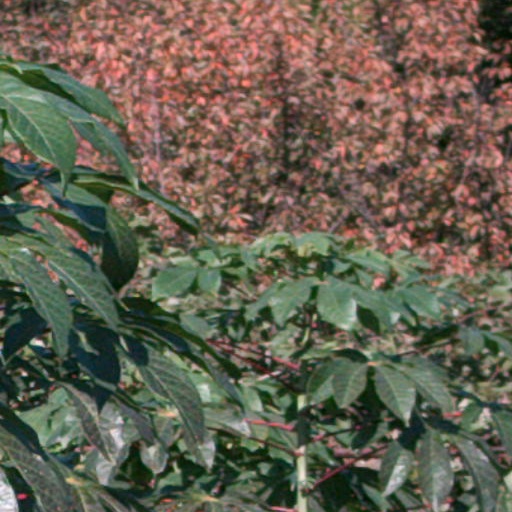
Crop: cassava